Daily Collegian

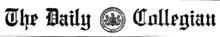
A logo for the "Daily Collegian", the student newspaper at Penn State University

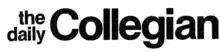
The logo the "Daily Collegian" used in the 1980s

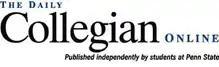
The current "Daily Collegian" logo

After the publishers of the "Penn State Collegian" approved a move to begin printing the newspaper daily the masthead of the paper was changed to "the Daily Collegian". The publication began publishing five days a week, Tuesday through Saturday. During this transition the publishing offices of the paper were moved to the basement of the Carnegie Library, now known as the Carnegie Building. The first issue of the newly daily paper was published on September 5, 1940. More than a year after making the switch to daily print, Japan bombed Pearl Harbor and the U.S. entered World War II. The "Daily Collegian" cut production days due to wartime rationing and shortages of materials printing weekly instead of daily from 1944 until the beginning of 1947.